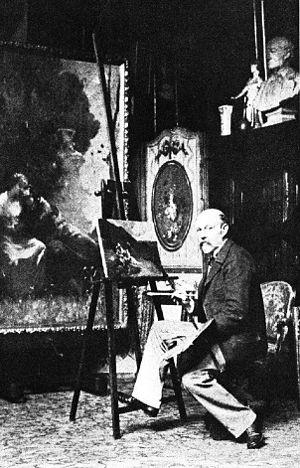
Eugène Thirion dans son atelier, photographie, vers 1900
Eugène-Romain Thirion, né à Paris le 19 mai 1839 et mort dans la même ville le 18 janvier 1910, est un peintre français.